The Good Wife

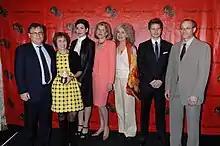
Robert King, Michelle King, Julianna Margulies, Christine Baranski, Mary Beth Peil, Matt Czuchry and David Zucker of The Good Wife at the 70th Annual Peabody Awards

The series and its cast have won a number of awards. Julianna Margulies has been widely recognized for her portrayal in the lead role, winning the Primetime Emmy Award, Golden Globe Award, Critics' Choice Television Award, TCA Award for Individual Achievement in Drama, and twice for the Screen Actors Guild Award. The series has also been nominated for five Golden Globe Awards in its first four seasons, with Margulies winning the Golden Globe Award for Best Actress – Television Series Drama for the first half of the first season in 2010. In addition, the series won a Peabody Award in 2010, and has been thrice nominated for the Screen Actors Guild Award for Outstanding Performance by an Ensemble in a Drama Series and twice nominated for the Primetime Emmy Award for Outstanding Drama Series. In total, the series and its cast have been nominated for 35 Primetime Emmy Awards in its first five seasons.